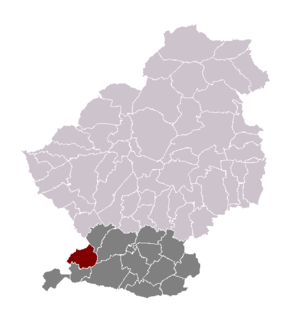
Estrées dans son canton et son arrondissement
Estrées est une commune française, située dans le département du Nord en région Hauts-de-France.